Manuel da Silva Martins

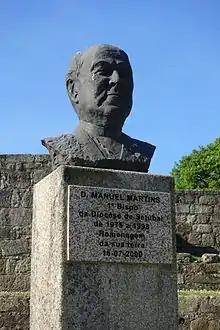
Bust of Manuel Martins in Portugal.

Manuel da Silva Martins (20 January 1927 – 24 September 2017) was a Catholic bishop.